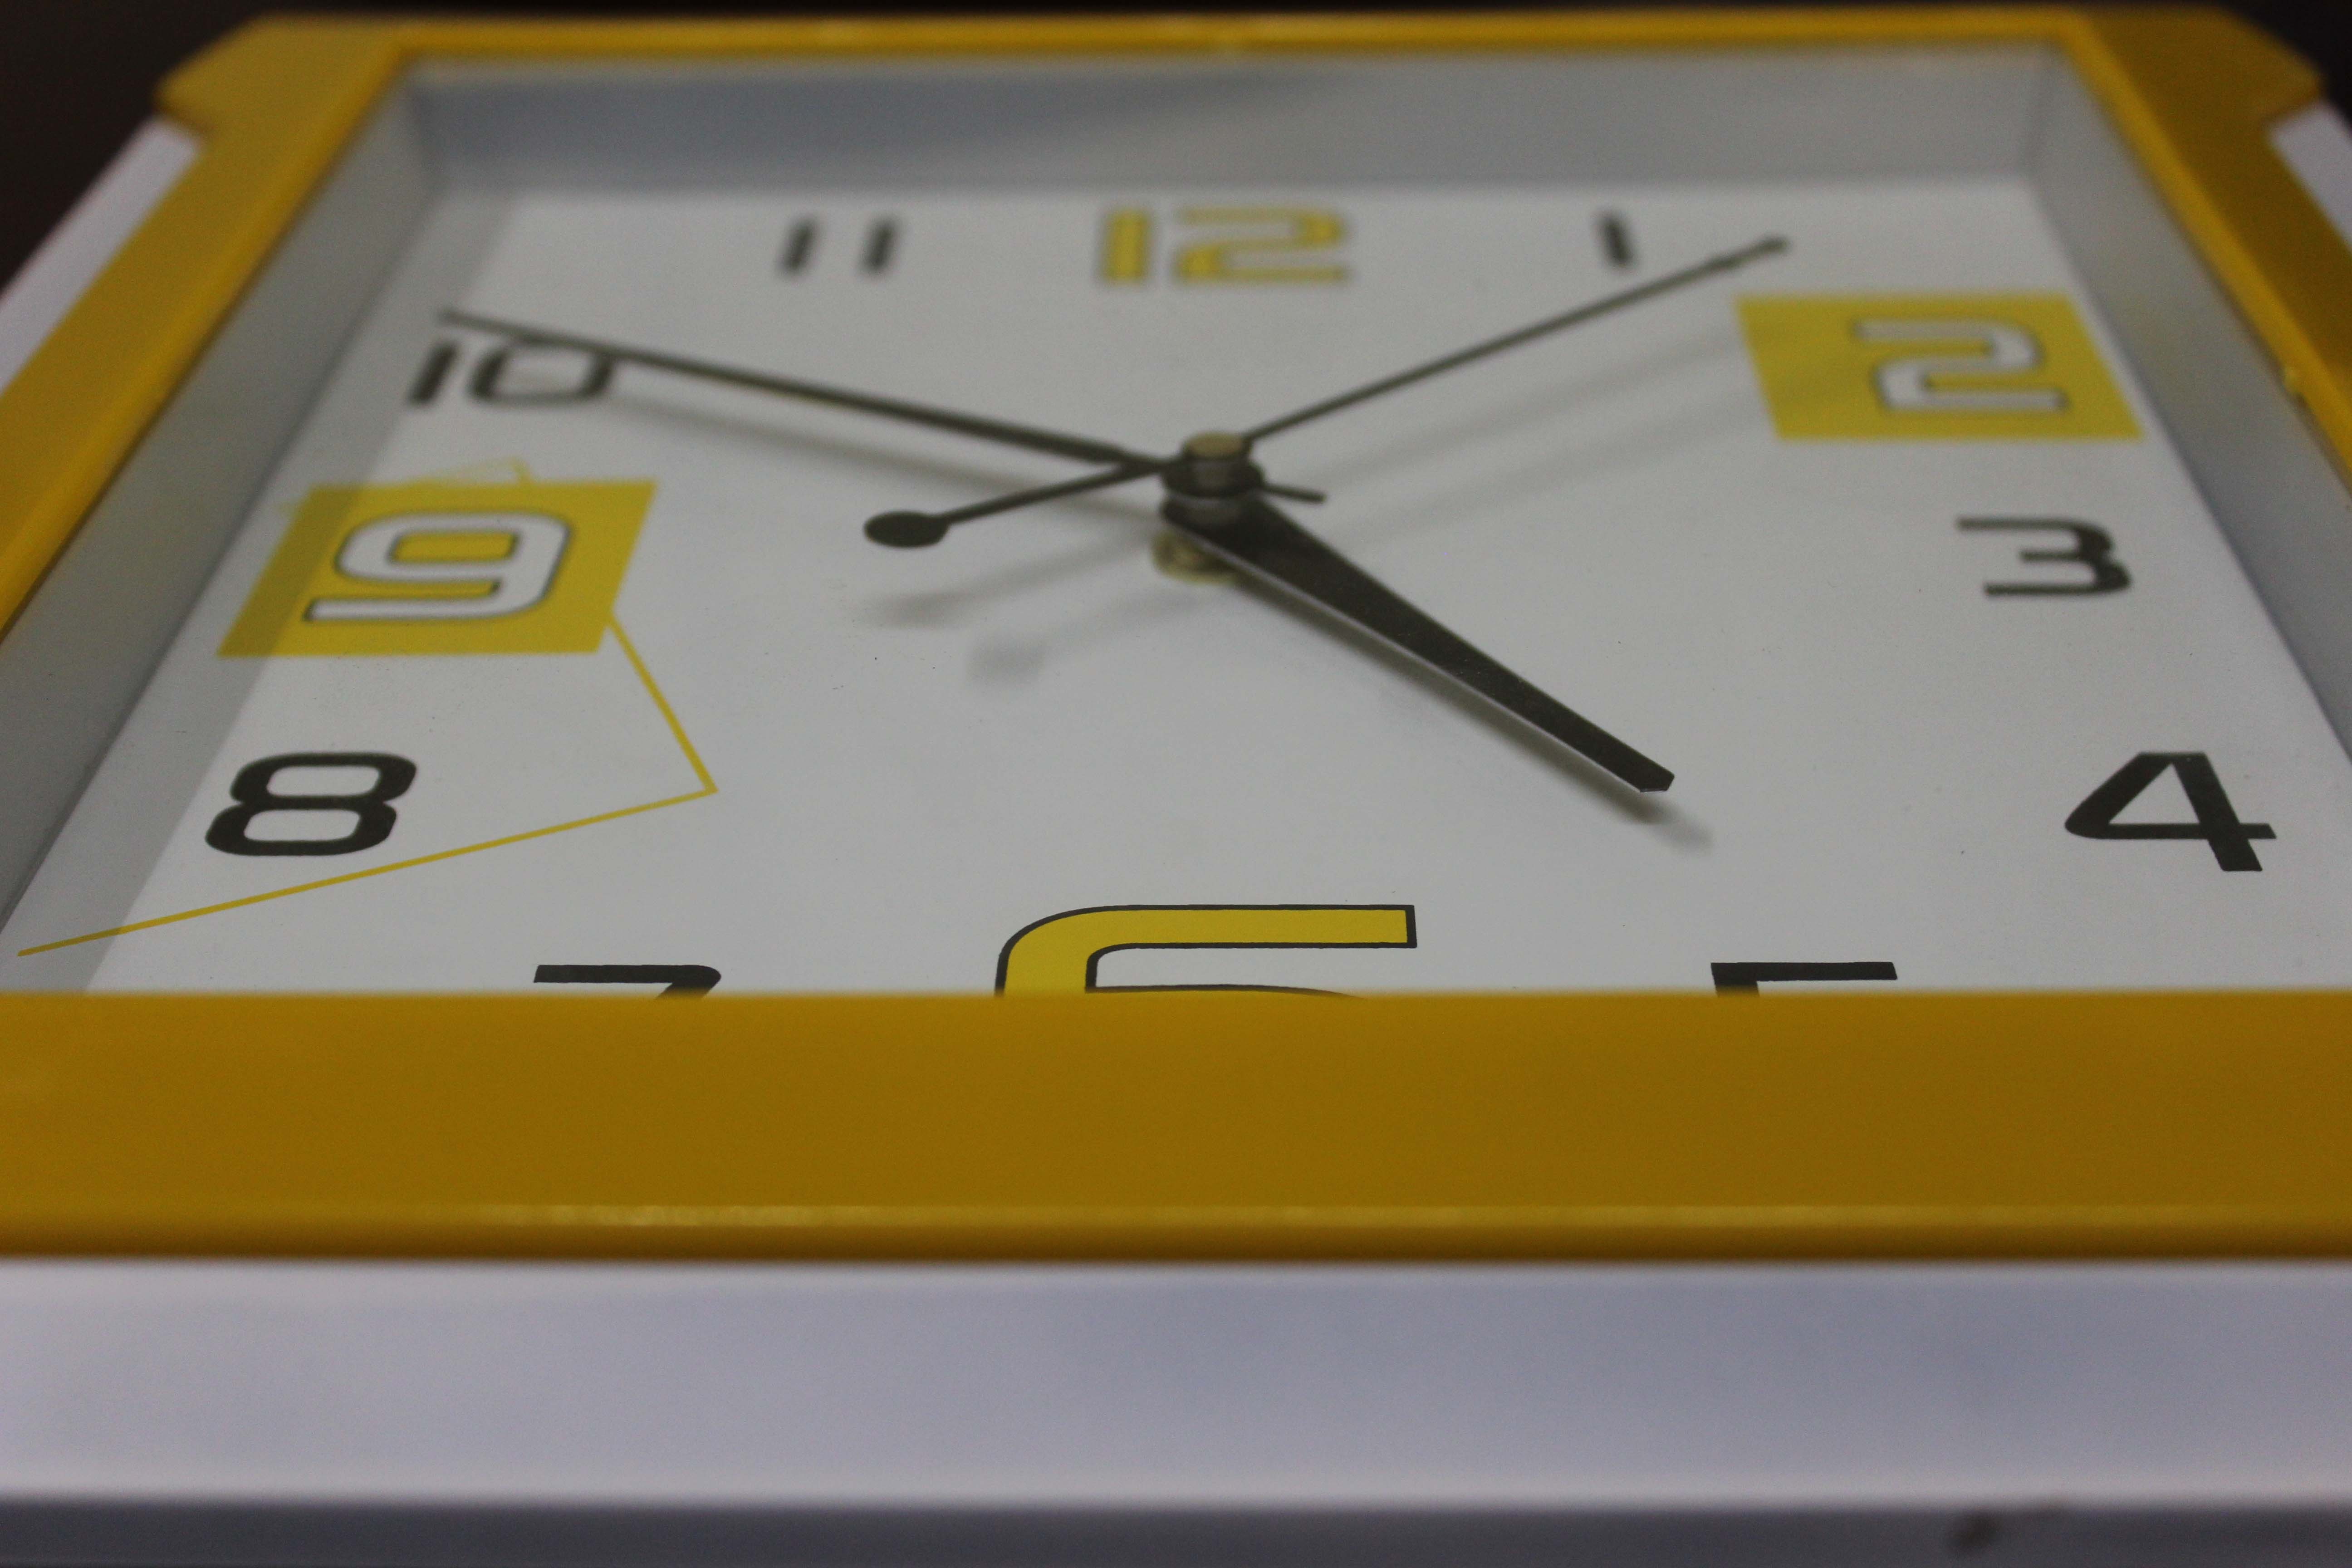
technology, time, hour, alarm clock, alarm, gadget, yellow, wall clock, electronics, clocks, reminder, target, countdown, time clock, deadline, automotive exterior, vehicle registration plate